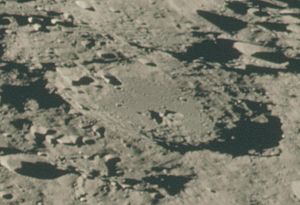
Demonax (månekrater)
Demonax er et nedslagskrater på Månen. Det befinder sig på den sydlige halvkugle på Månens forside nær den sydlige rand. Dets placering gør det vanskeligt at observere fra Jorden på grund af perspektivisk forkortning, og sollyset falder på det i en meget lille vinkel, når det er på Månens oplyste side. Det er opkaldt efter den græske filosof Demonax.